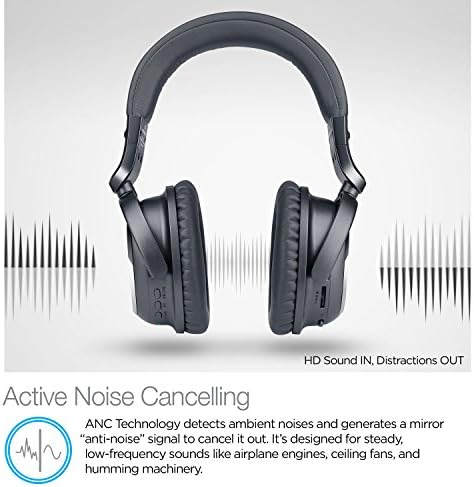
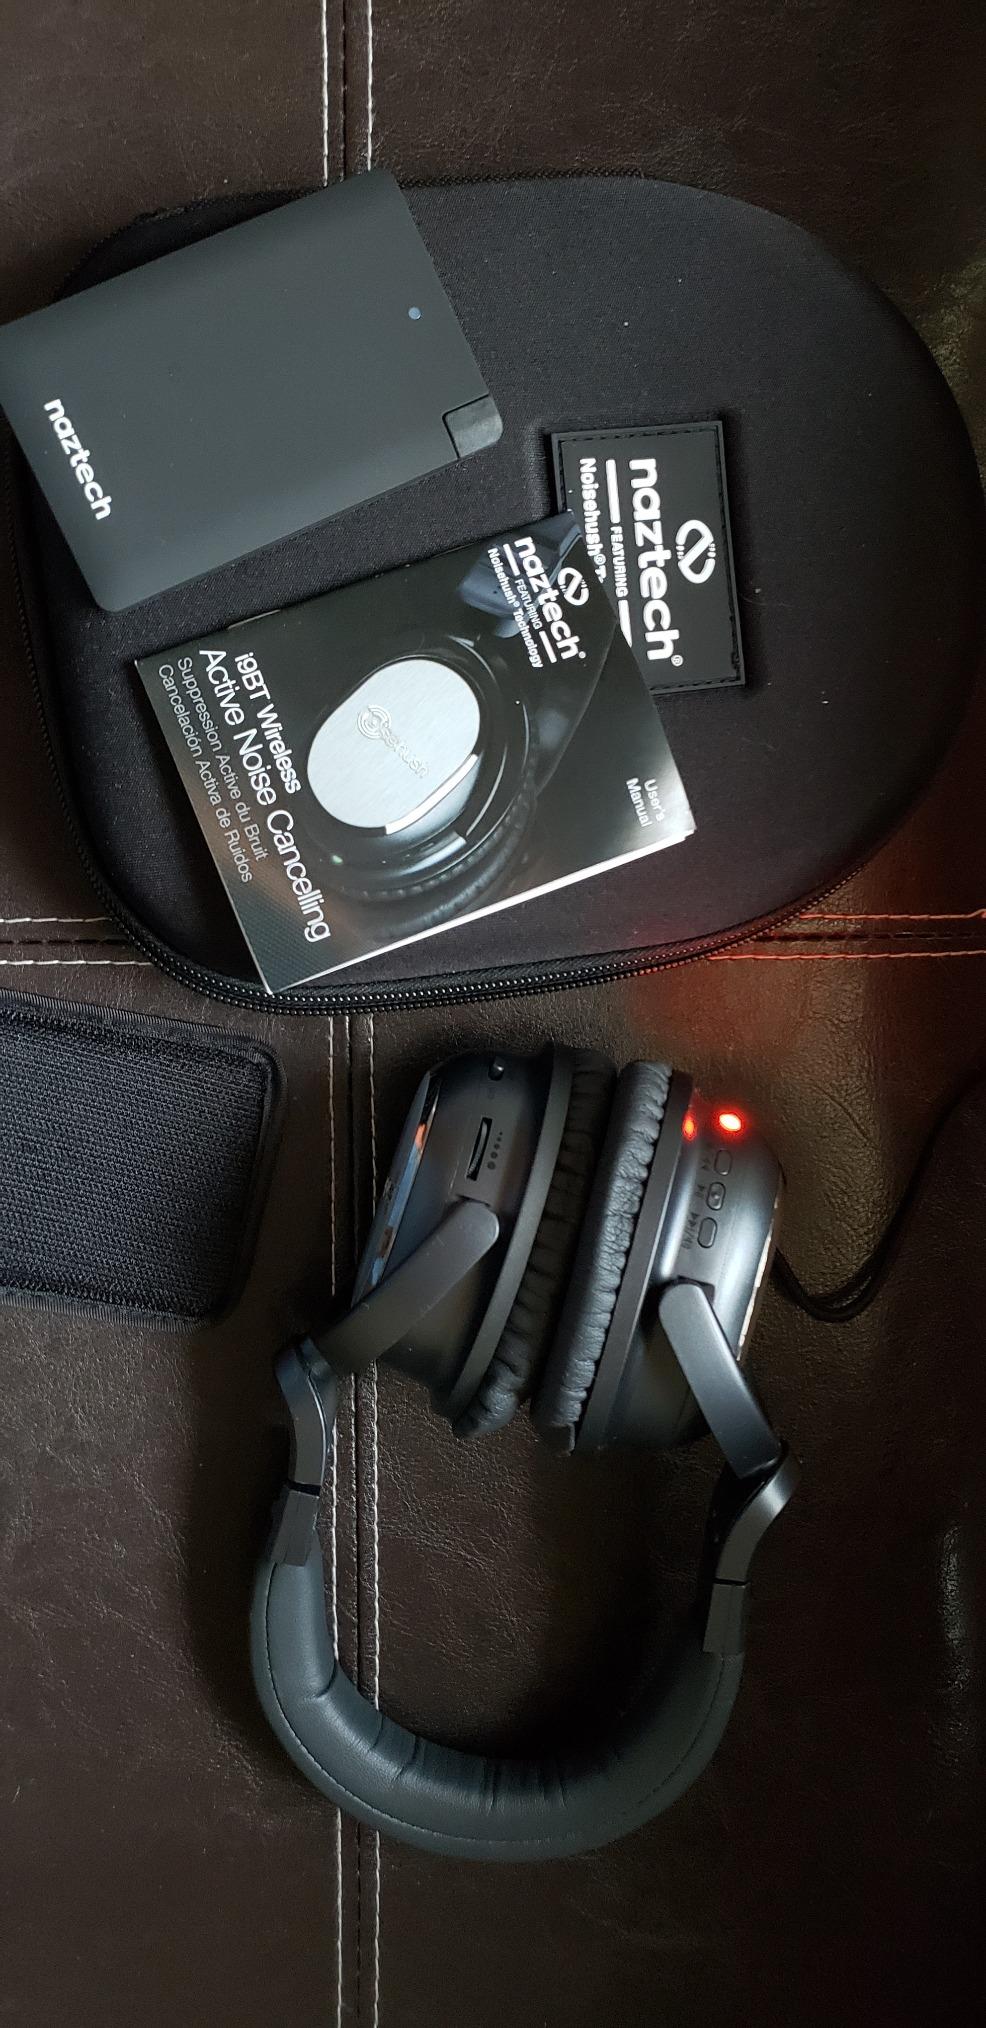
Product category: headphones
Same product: yes